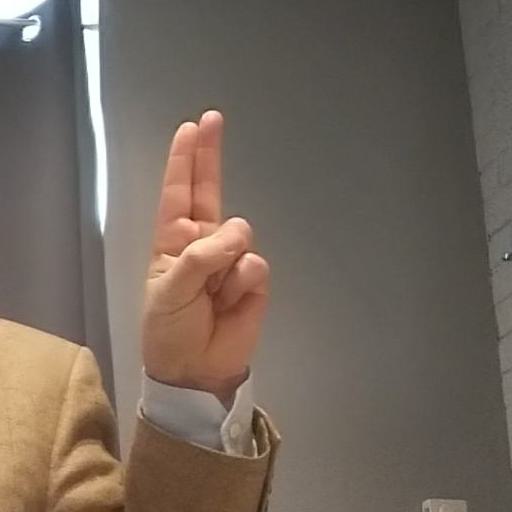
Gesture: two_up